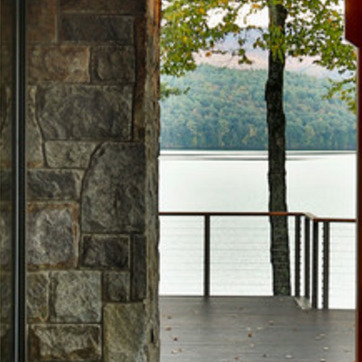
Material: water